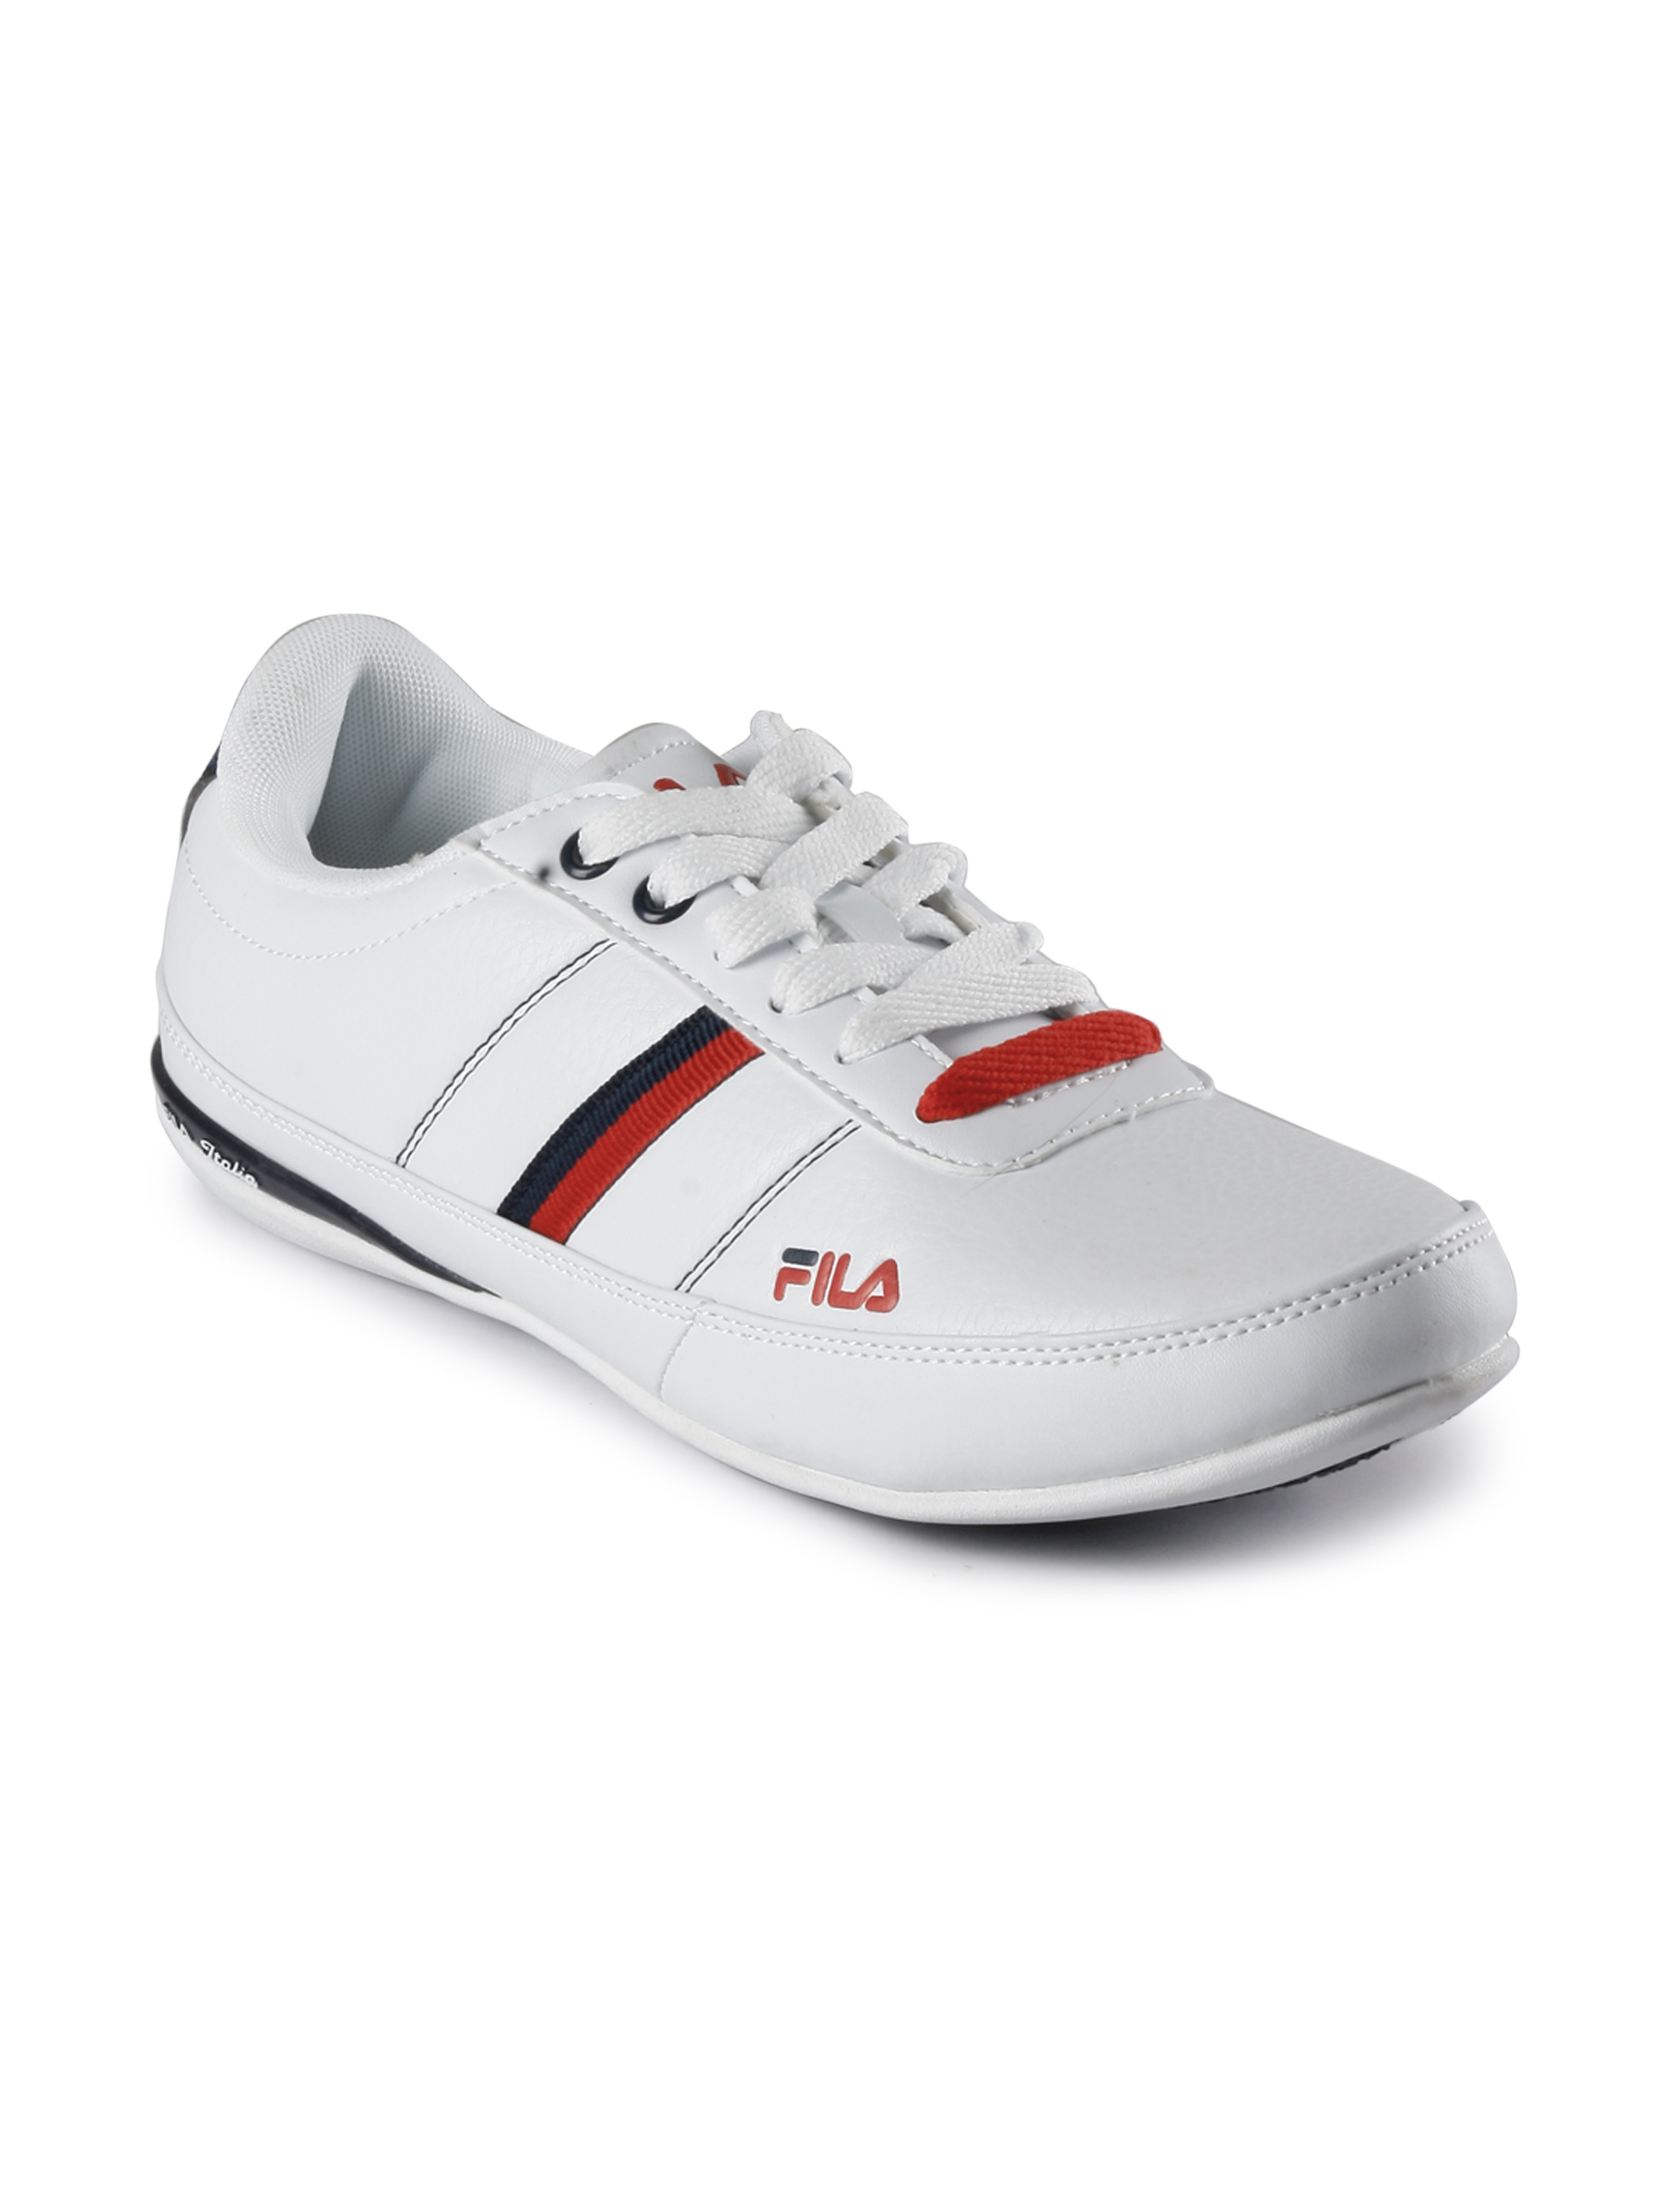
Fila Men Stradd White Casual Shoes
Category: Footwear / Shoes / Casual Shoes
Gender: Men
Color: White
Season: Summer 2013
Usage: Casual